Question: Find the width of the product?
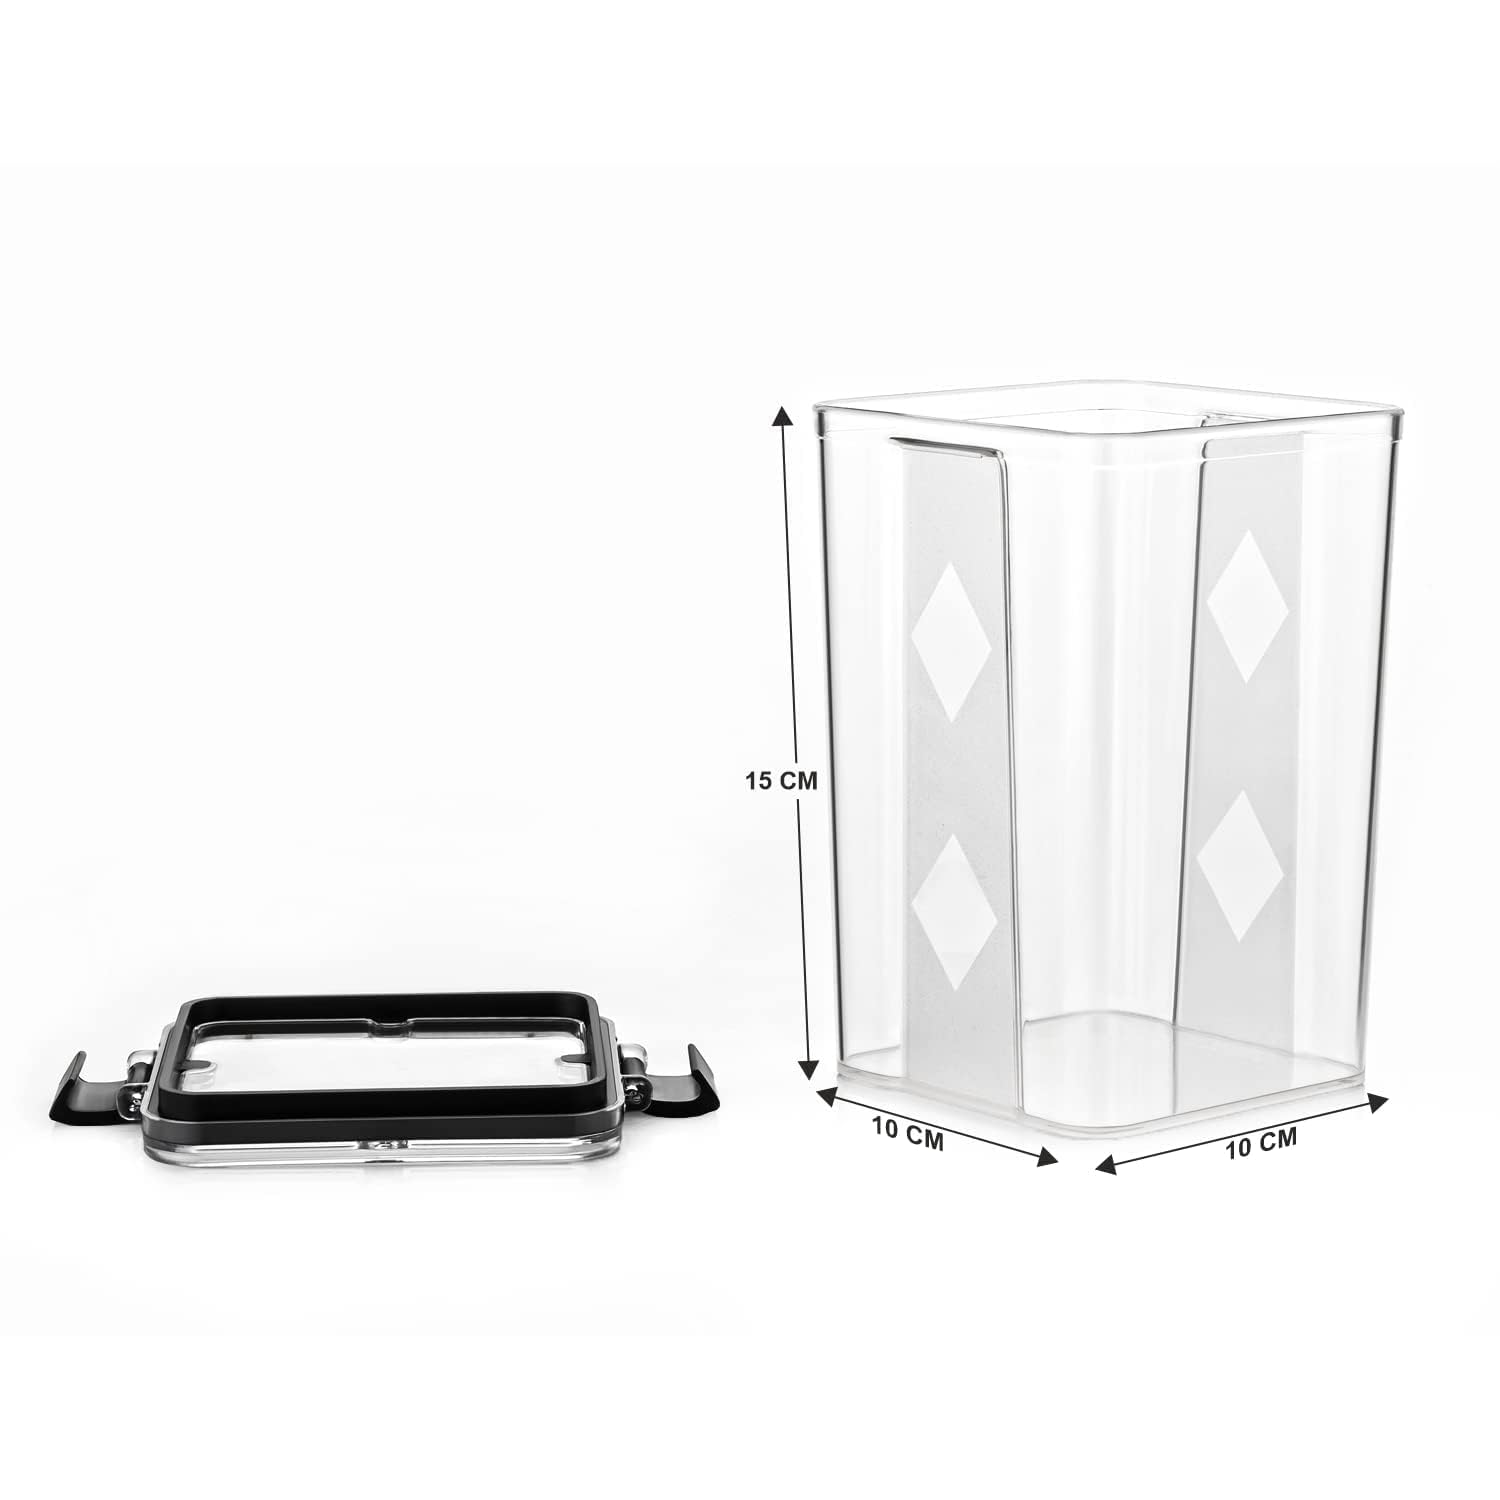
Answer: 10.0 centimetre